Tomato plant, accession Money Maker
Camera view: vertical (180 deg); turntable rotation: 210 degrees
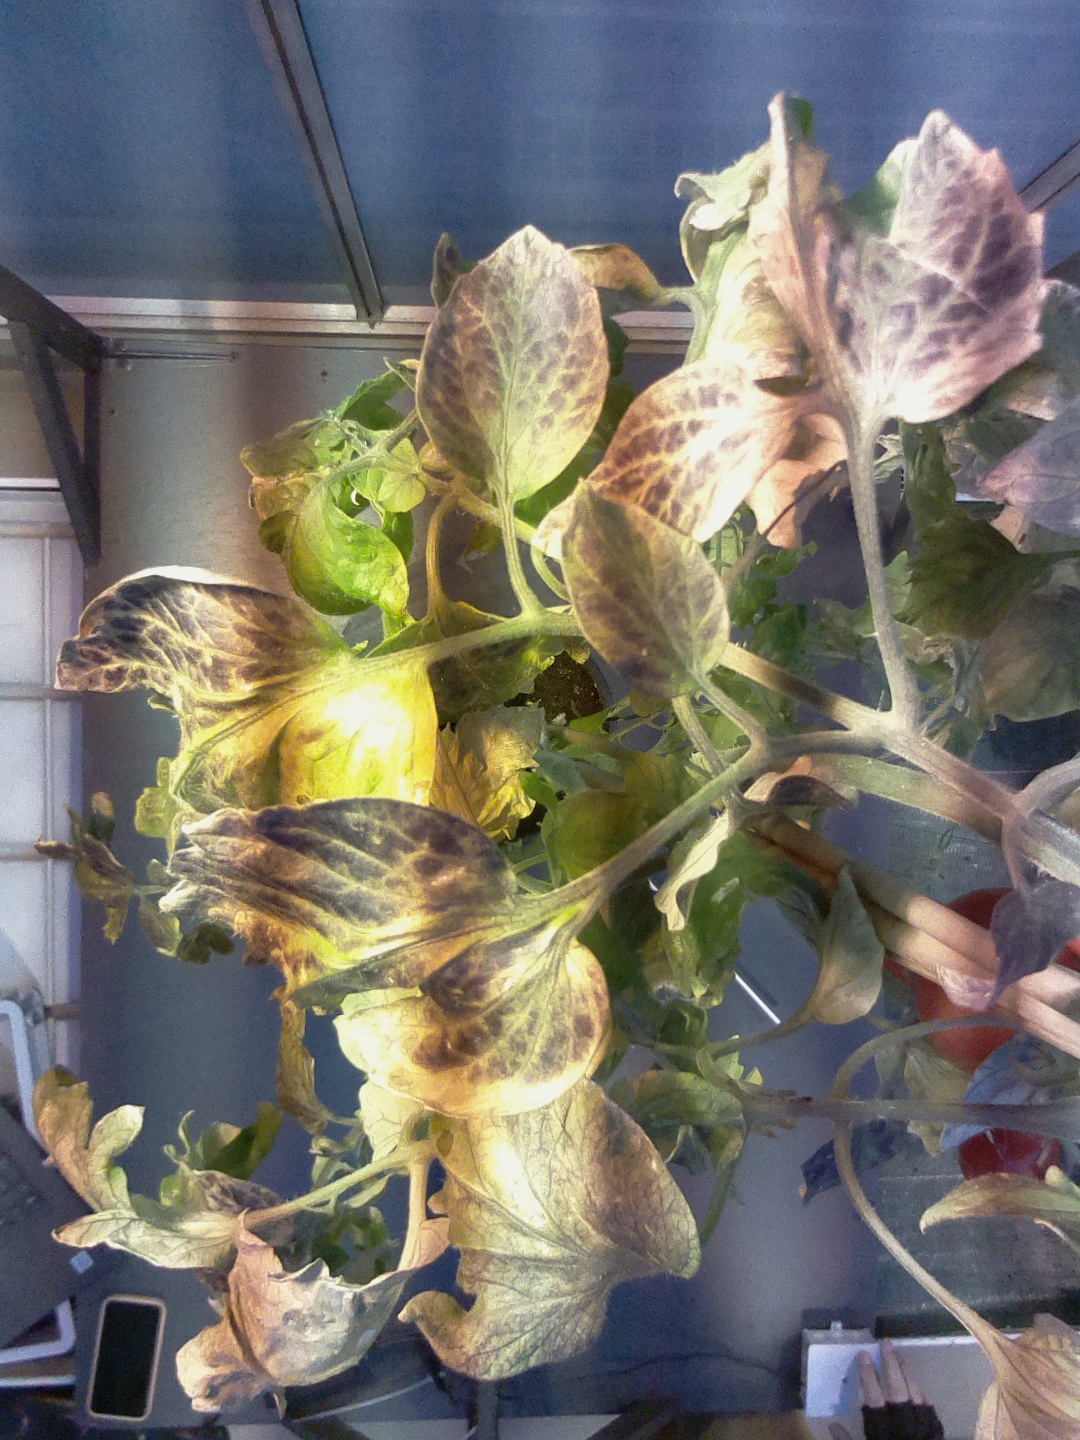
BBCH growth stage 87: 70%-80% of fruits show typical fully ripe color